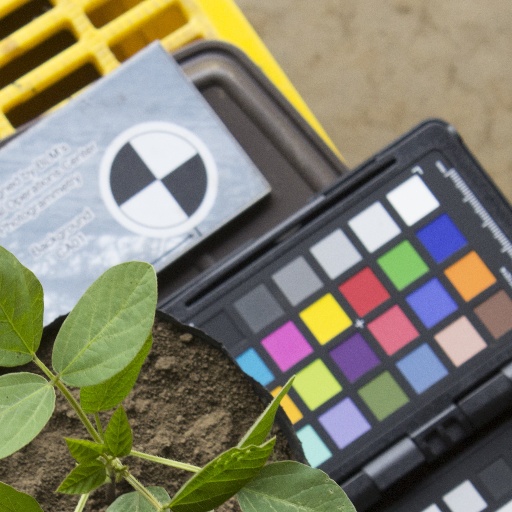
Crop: soybean